Holy Family with the Infant Saint John the Baptist (Pontormo)

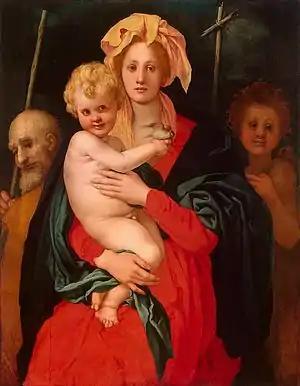
"Holy Family with the Infant Saint John the Baptist" (c. 1522–1523) by Pontormo

Holy Family with the Infant Saint John the Baptist is a c.1522-1523 oil on panel painting by Pontormo, produced early in his career. It now hangs in the Hermitage Museum, which acquired it with countess E. I. Mordvinova's collection. A preparatory drawing survives in the Uffizi's Gabinetto dei Disegni e delle Stampe.